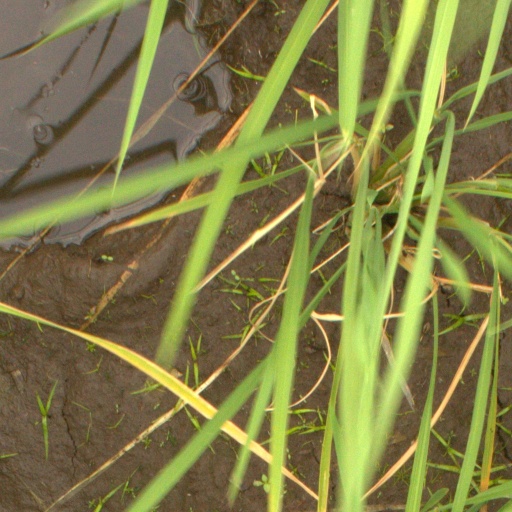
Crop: rice